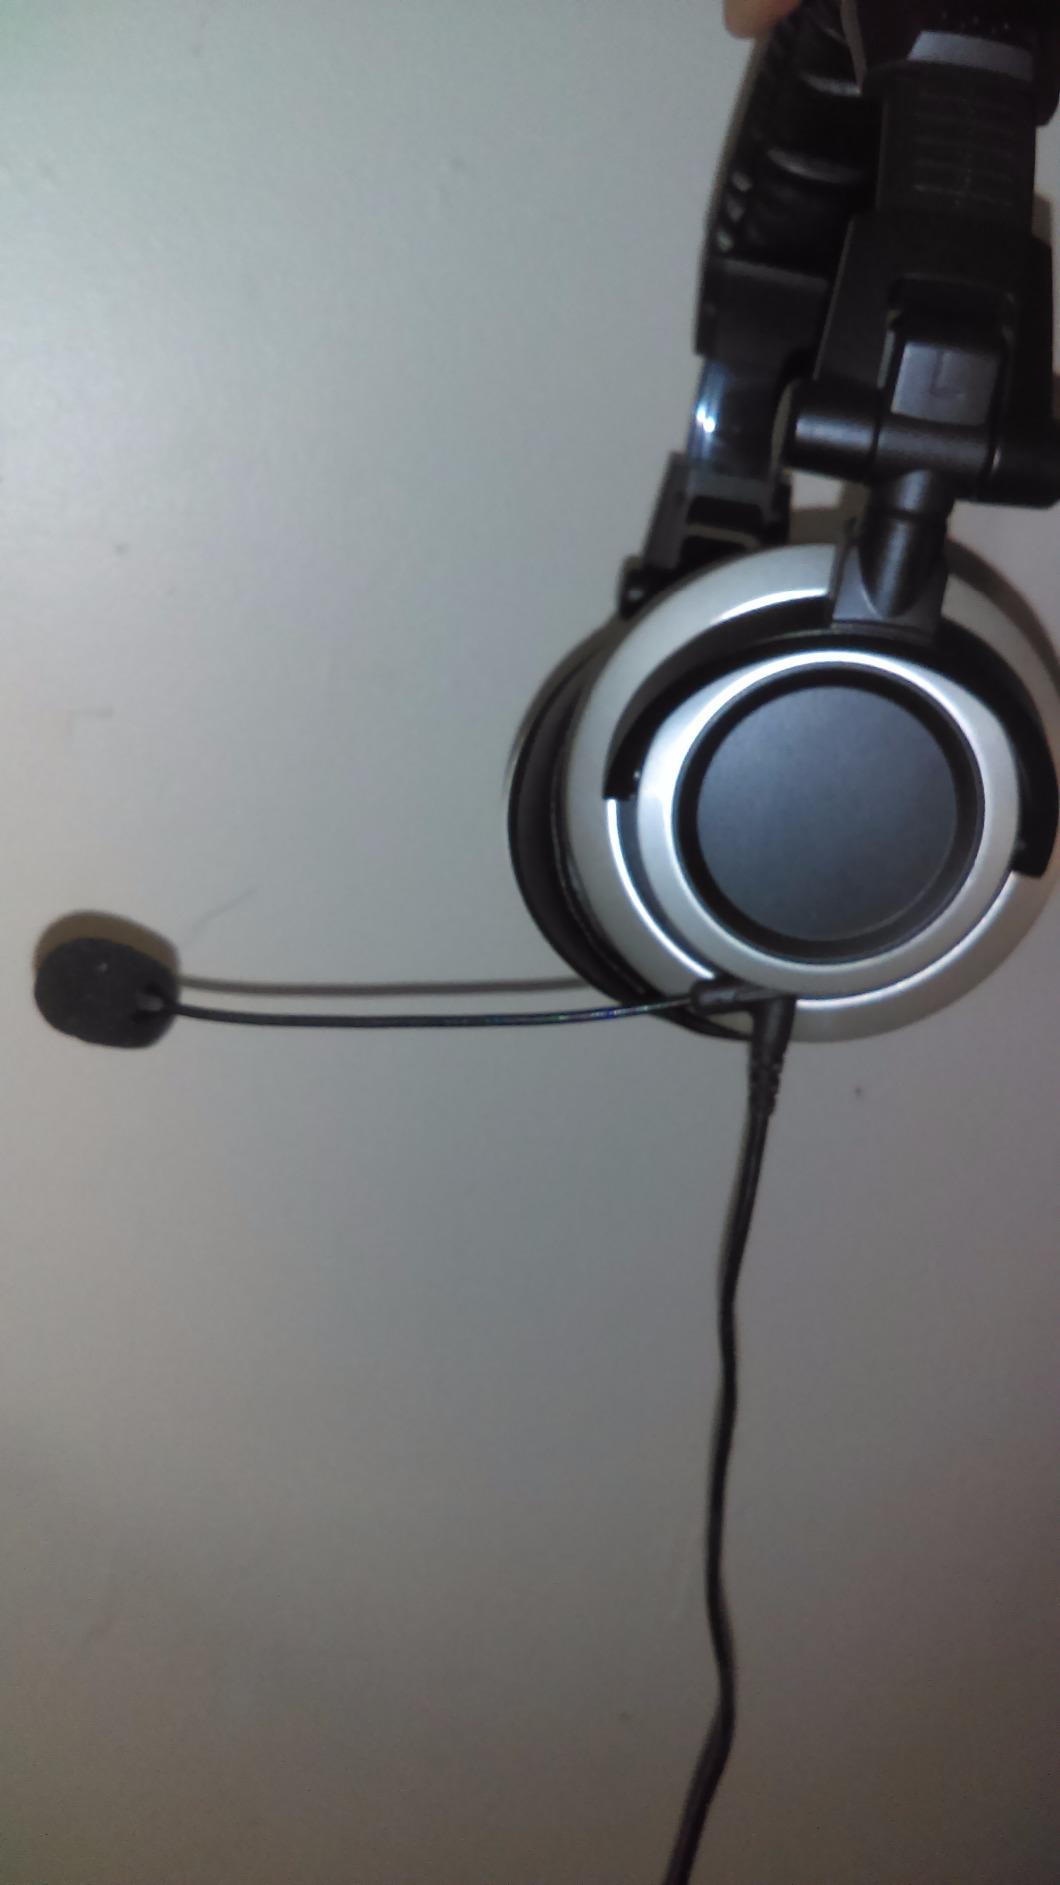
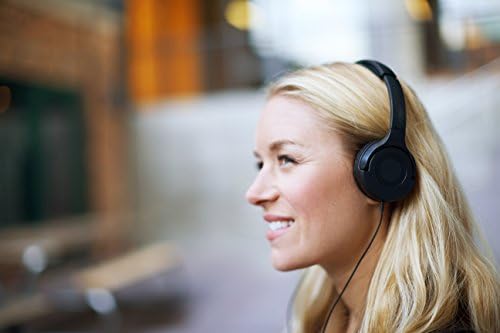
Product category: headphones
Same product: no